National Order of Quebec

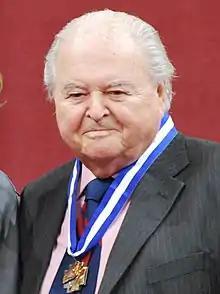
Frederick Andermann wearing the insignia of an Officer in 2013

Upon admission into the Order of Quebec, members are presented with various insignia of the organization—a medallion, miniature, and button. All are administered by the Regulations for the Insignia of the National Order of Quebec and were designed by Madeleine Dansereau, who was inspired by the heraldic elements of the provincial flag, notably the colours of blue and white used on the order's ribbon and the "fleur-de-lis". The badge of a Grand Officer consists of two 18kt gold plates, in the shape of a cross formed by two by arms, symmetrically superimposed atop one another 4 mm apart, the obverse face a high-polish, rusticated surface; at the lower left corner is a white enamel fleur-de-lis. On the reverse of the badge is inscribed the order's motto— (homage to the people of Quebec)—and a serial number at the base of the vertical bar. The badge for Officers is of a nearly identical design, but made of arms long by wide, the obverse plate in 18k gold with an applied gold fleur-de-lis, and the rear in sterling silver. Knights have a medal with a diameter, brushed silver medallion with a symmetrically placed, etched cross with arms long by wide and filled with a highly polished, rusticated surface; a gold fleur-de-lis is mounted at the lower, left side of the cross. Each member will also receive miniature versions of their insignia, identical in appearance save for size: those for all grades being wide in each direction or in circumference. A lapel pin is also used for wear on casual civilian clothing. Male members wear their emblems suspended from a wide ribbon, at the collar for Grand Officers and Officers, and on a vertical ribbon on a medal bar on the left chest for Knights; women Grand Officers and Officers wear their insignia on a ribbon bow pinned at the left shoulder, and female Knights carry their medals in the same fashion as the men. The ribbon for miniatures is wide.